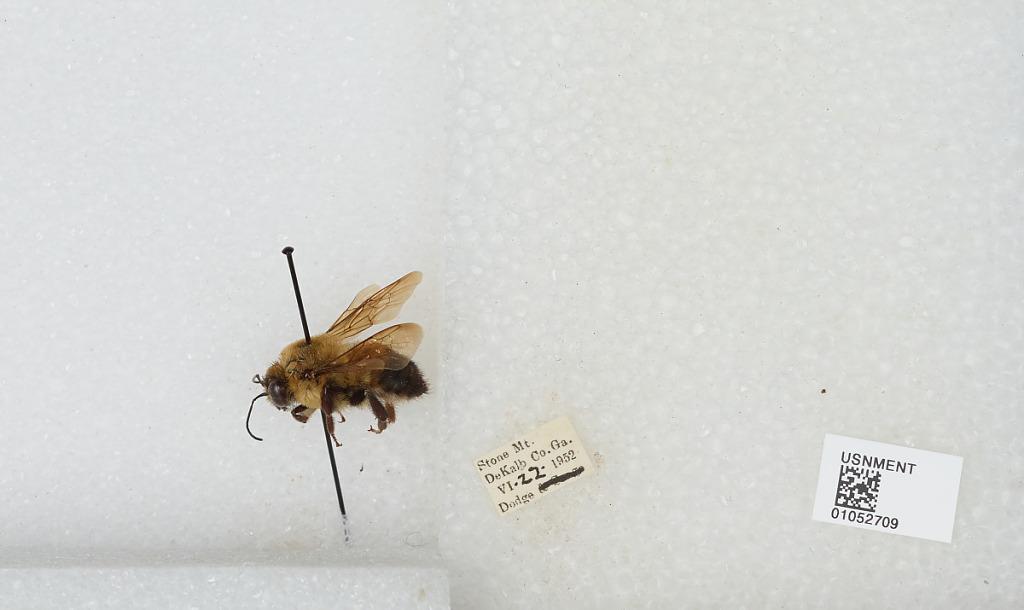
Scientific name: Bombus sp.
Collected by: Dodge
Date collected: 1952-6-22
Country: United States
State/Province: Georgia
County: DeKalb
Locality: Stone Mountain
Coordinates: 33.8053, -84.1714